St Anne's Public Offices

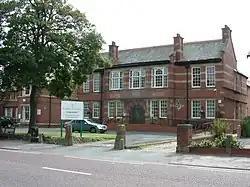
St Anne's Public Offices

St Annes's Public Offices is a municipal building in Clifton Drive, St Anne's-on-the-Sea, Lancashire, England. The building, which was the headquarters of St Anne's-on-the-Sea Urban District Council, is Grade II listed.